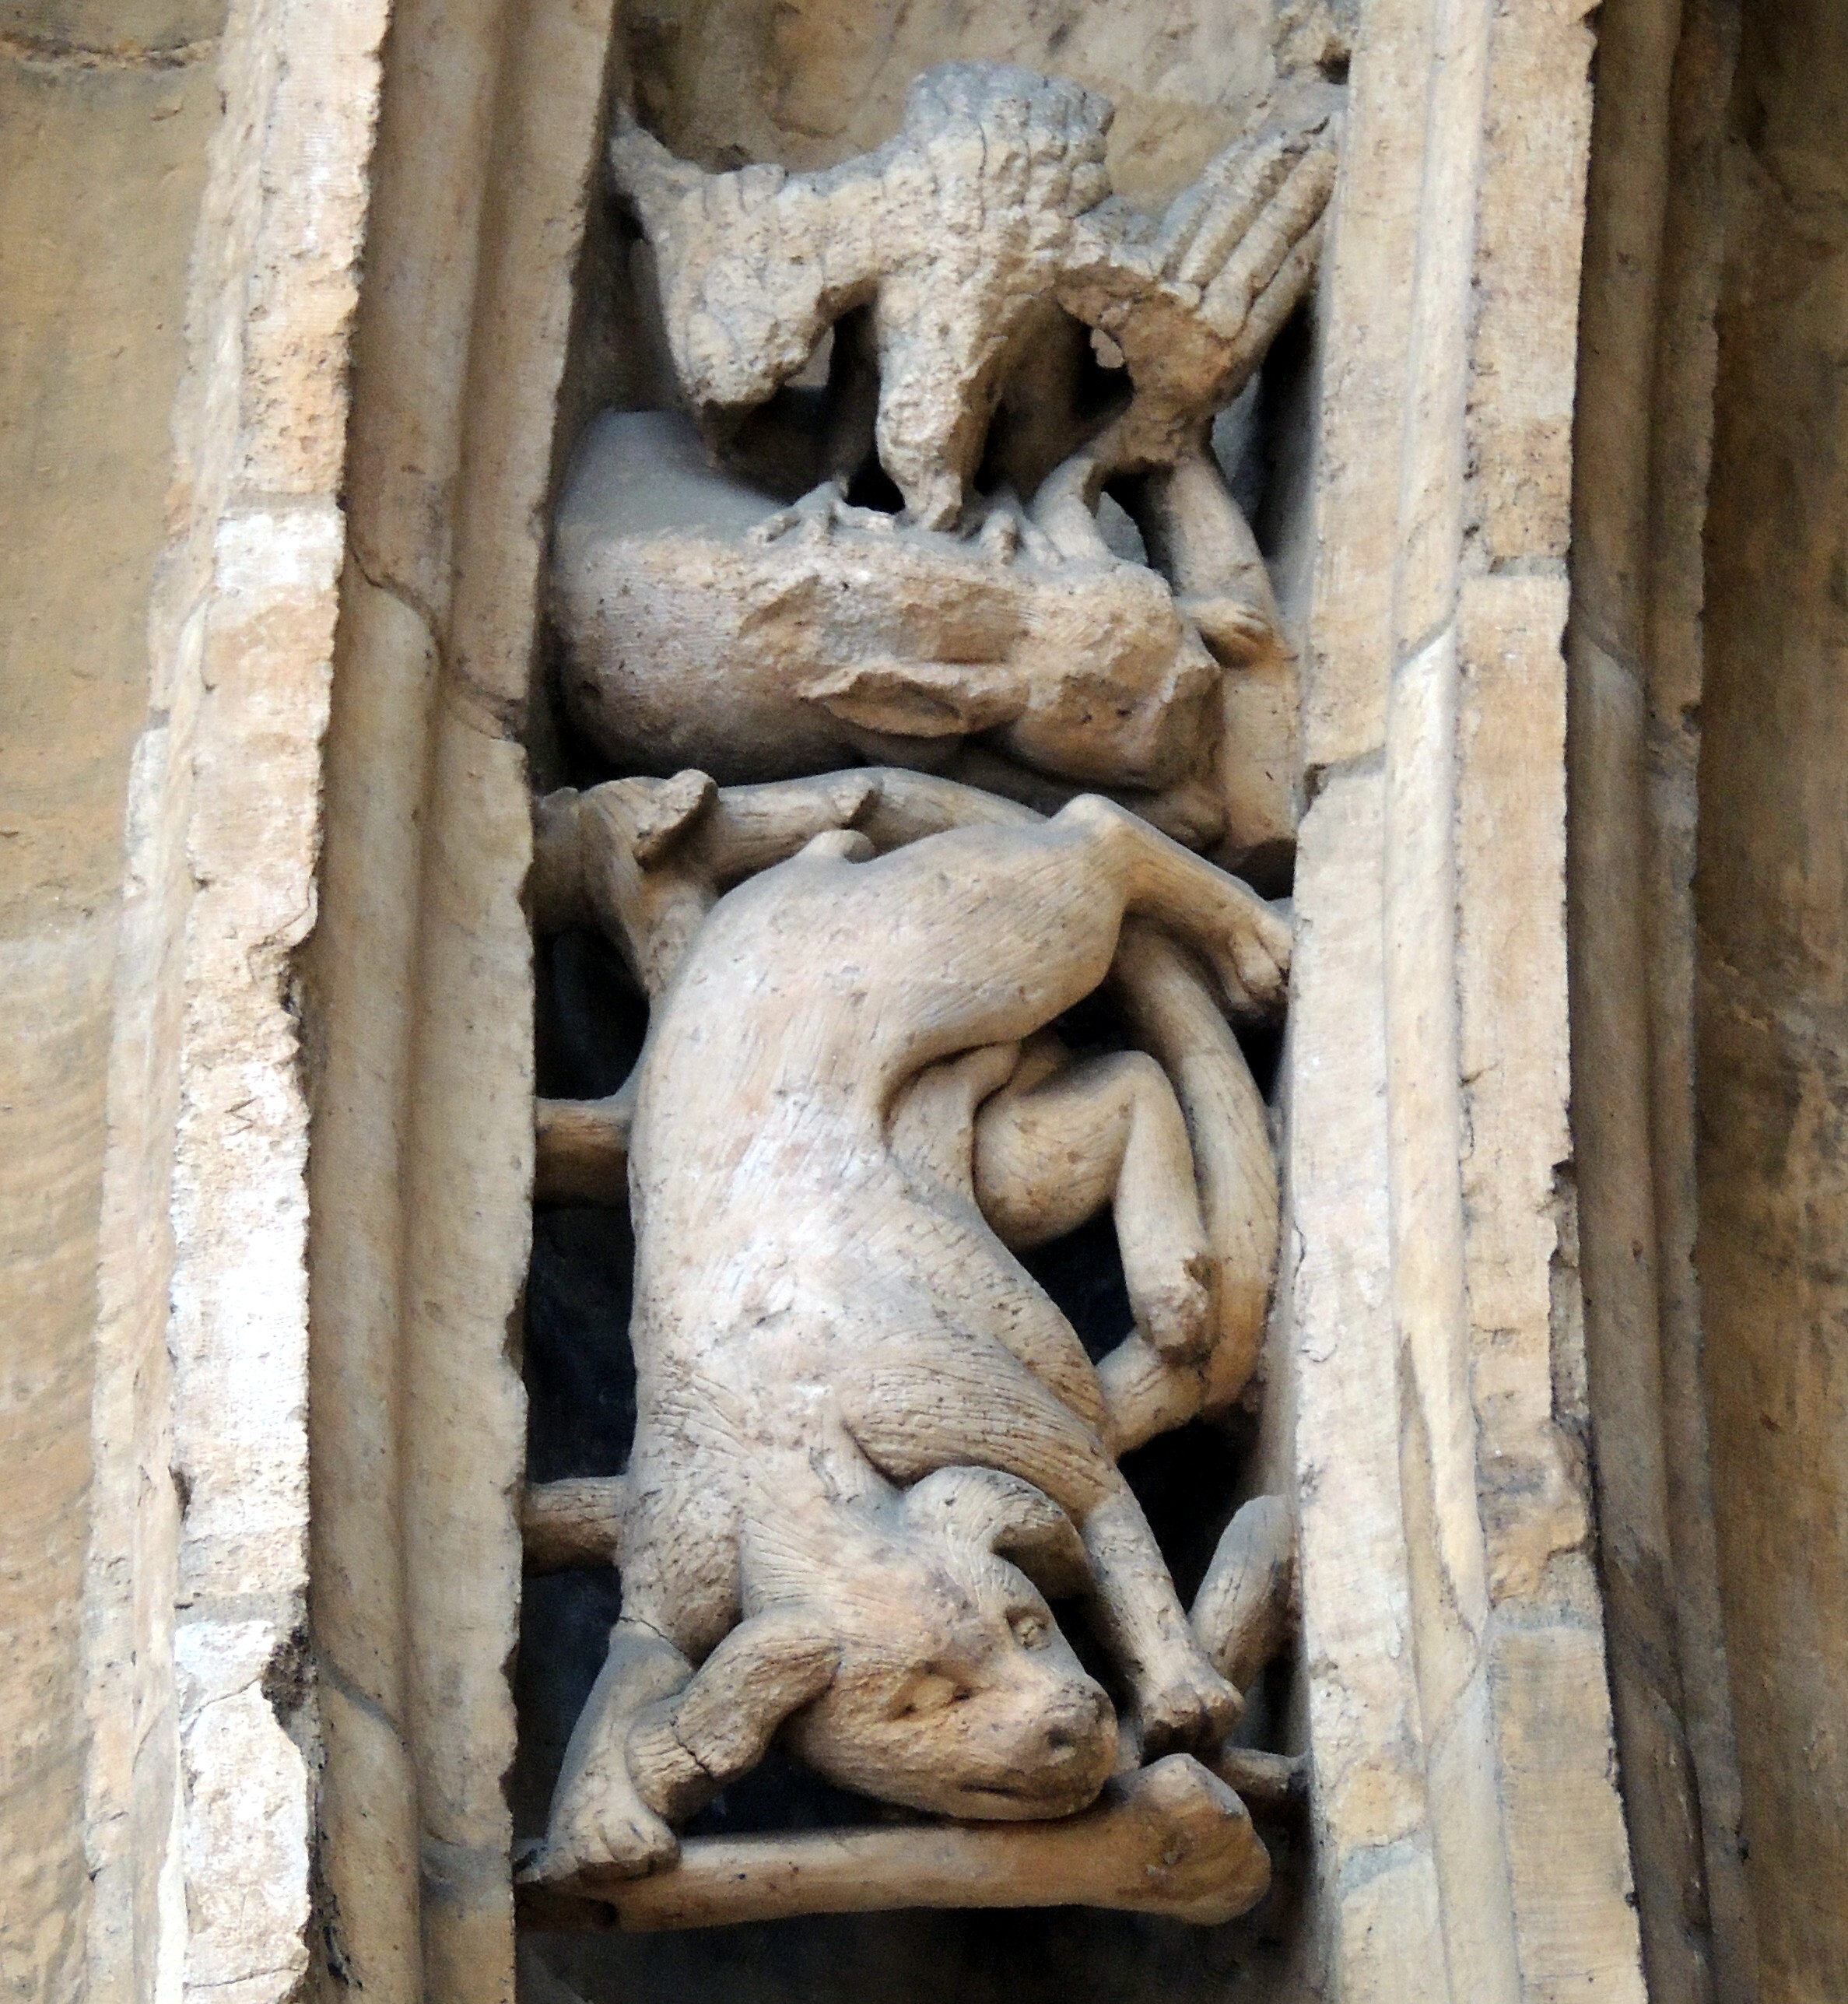
wood, monument, statue, gargoyle, sculpture, art, temple, carving, relief, mythology, stone carving, ancient history